Aglianico

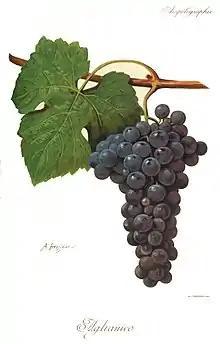
Illustration of Aglianico grape

Aglianico is a black grape grown in the southern regions of Italy, mostly Basilicata and Campania. It is considered with Sangiovese and Nebbiolo to be one of the three greatest Italian varieties. Aglianico is sometimes called "The Barolo of the South" due to its ability to produce highly refined, complex fine wines like the famous wine from Piedmont, Barolo.